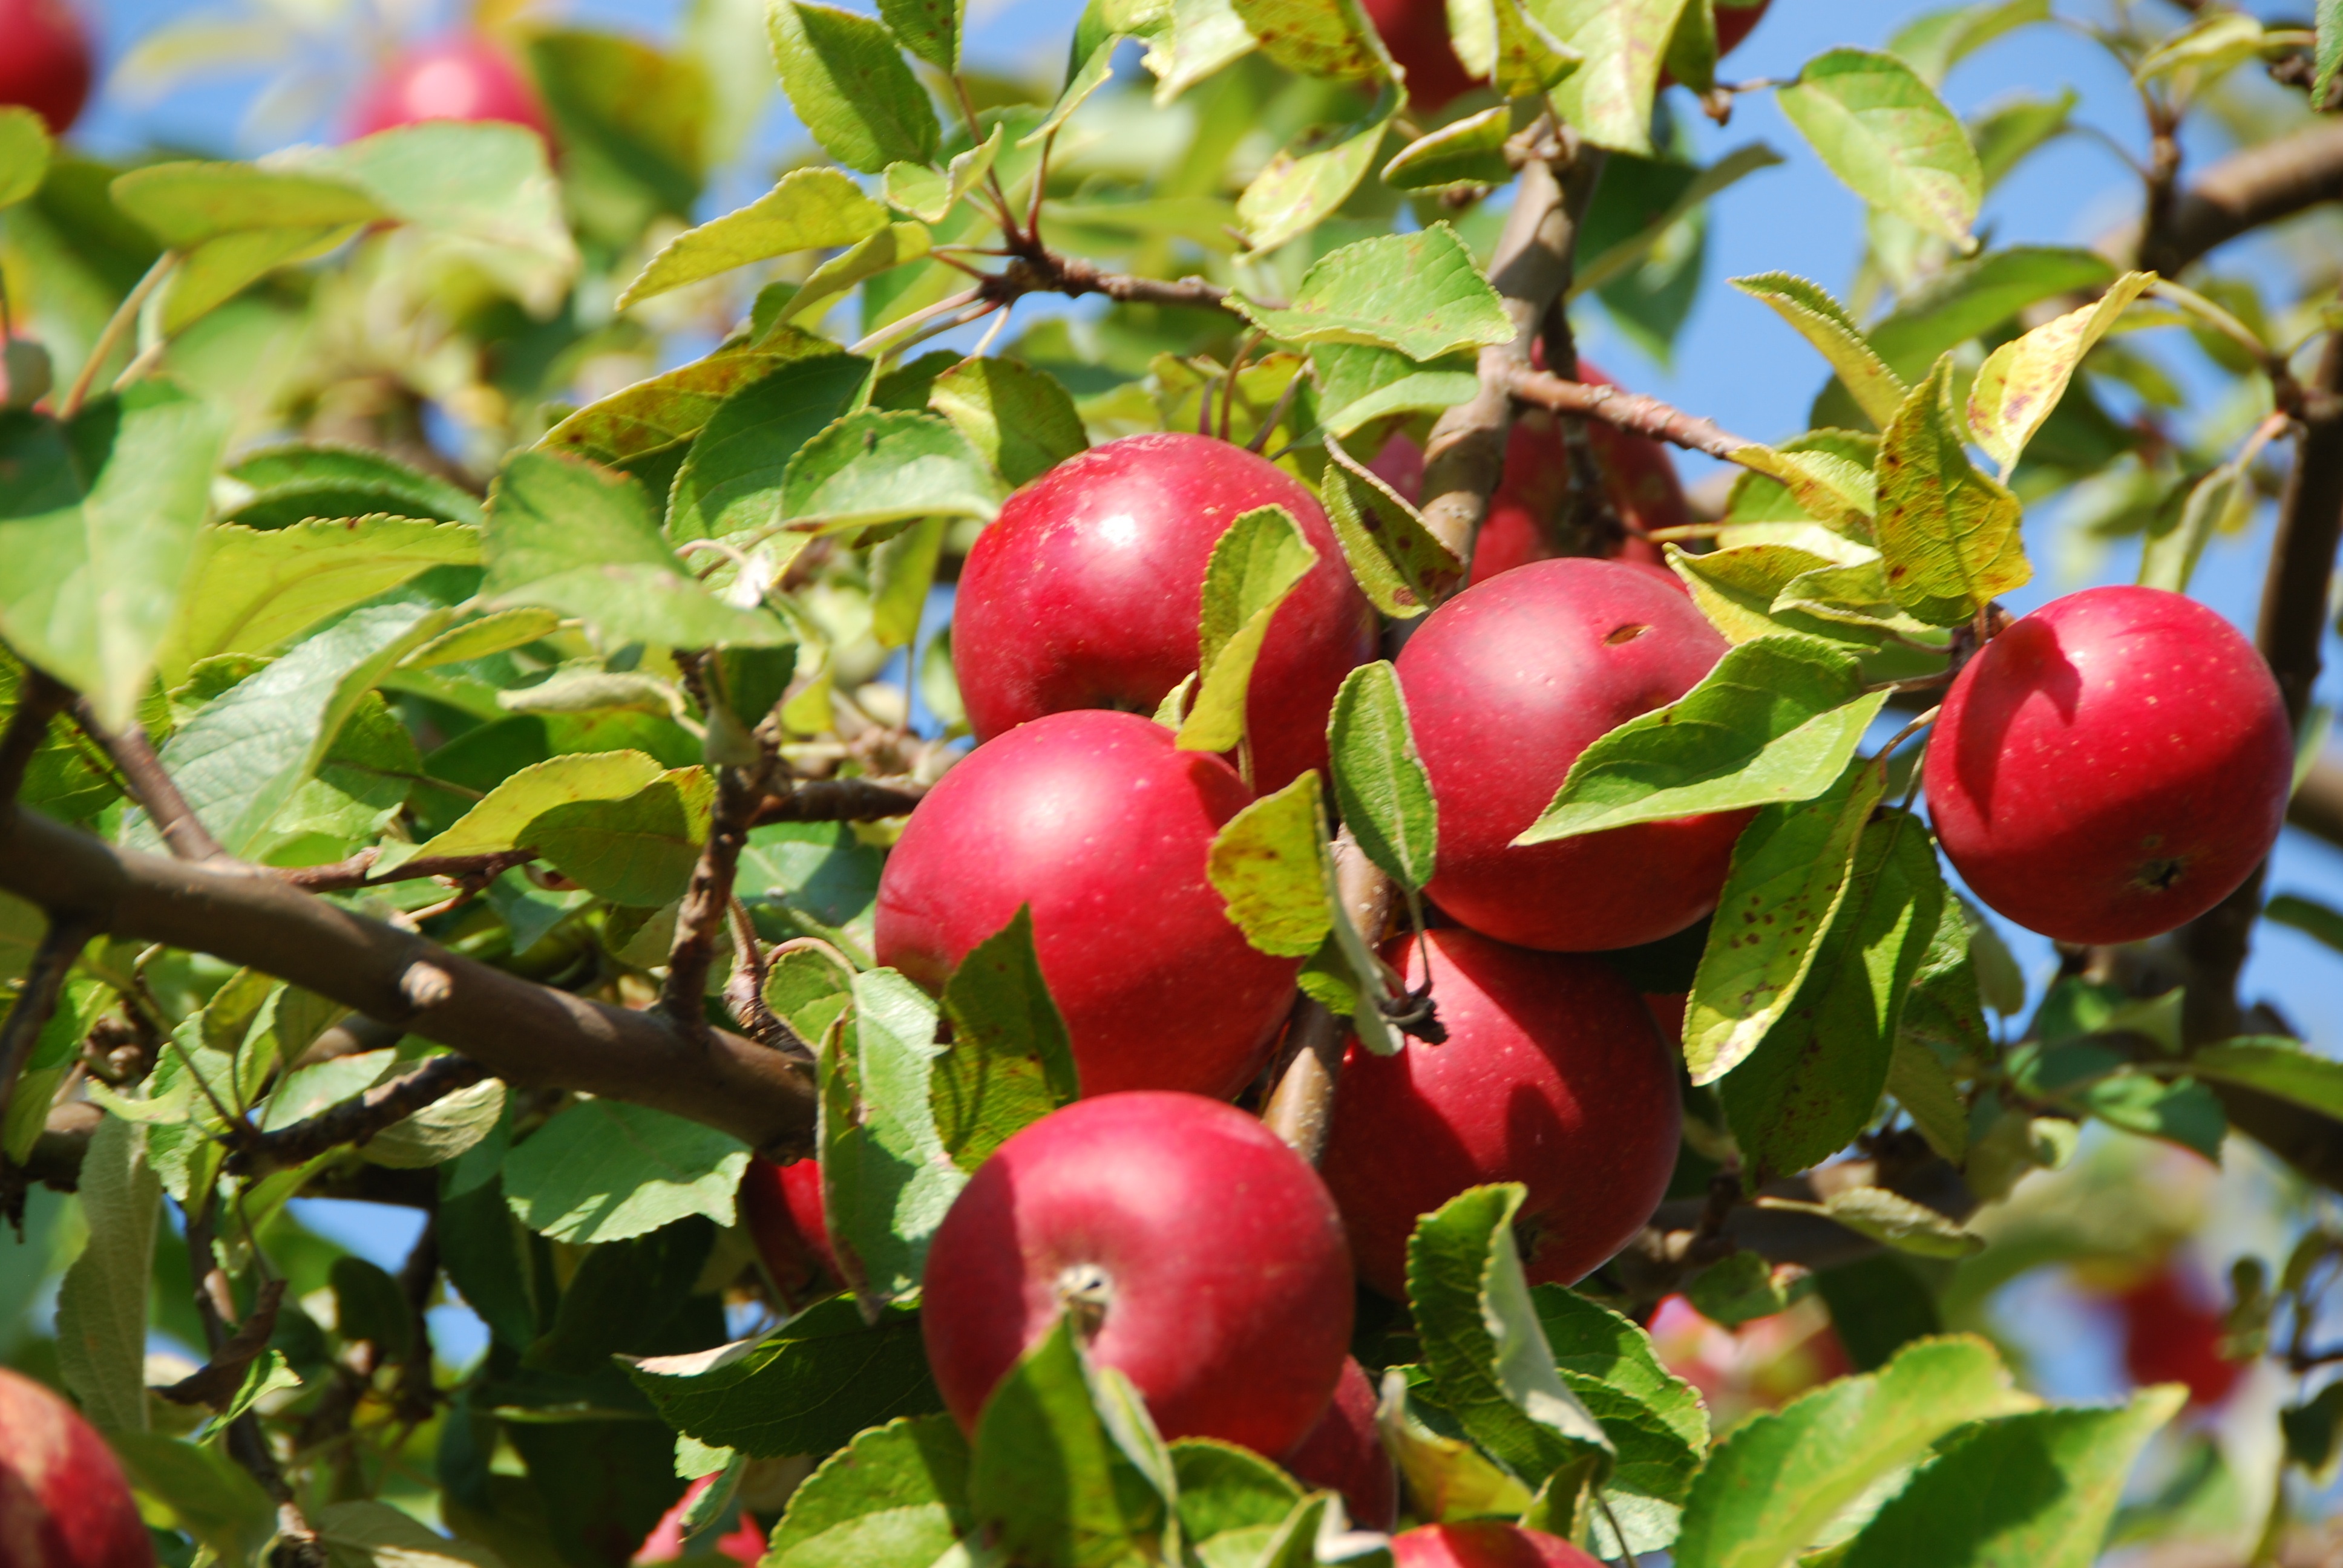
apple, branch, plant, fruit, flower, orchard, food, produce, shrub, apple tree, rose hip, flowering plant, rose family, acerola, malpighia, lingonberry, land plant, chinese hawthorn